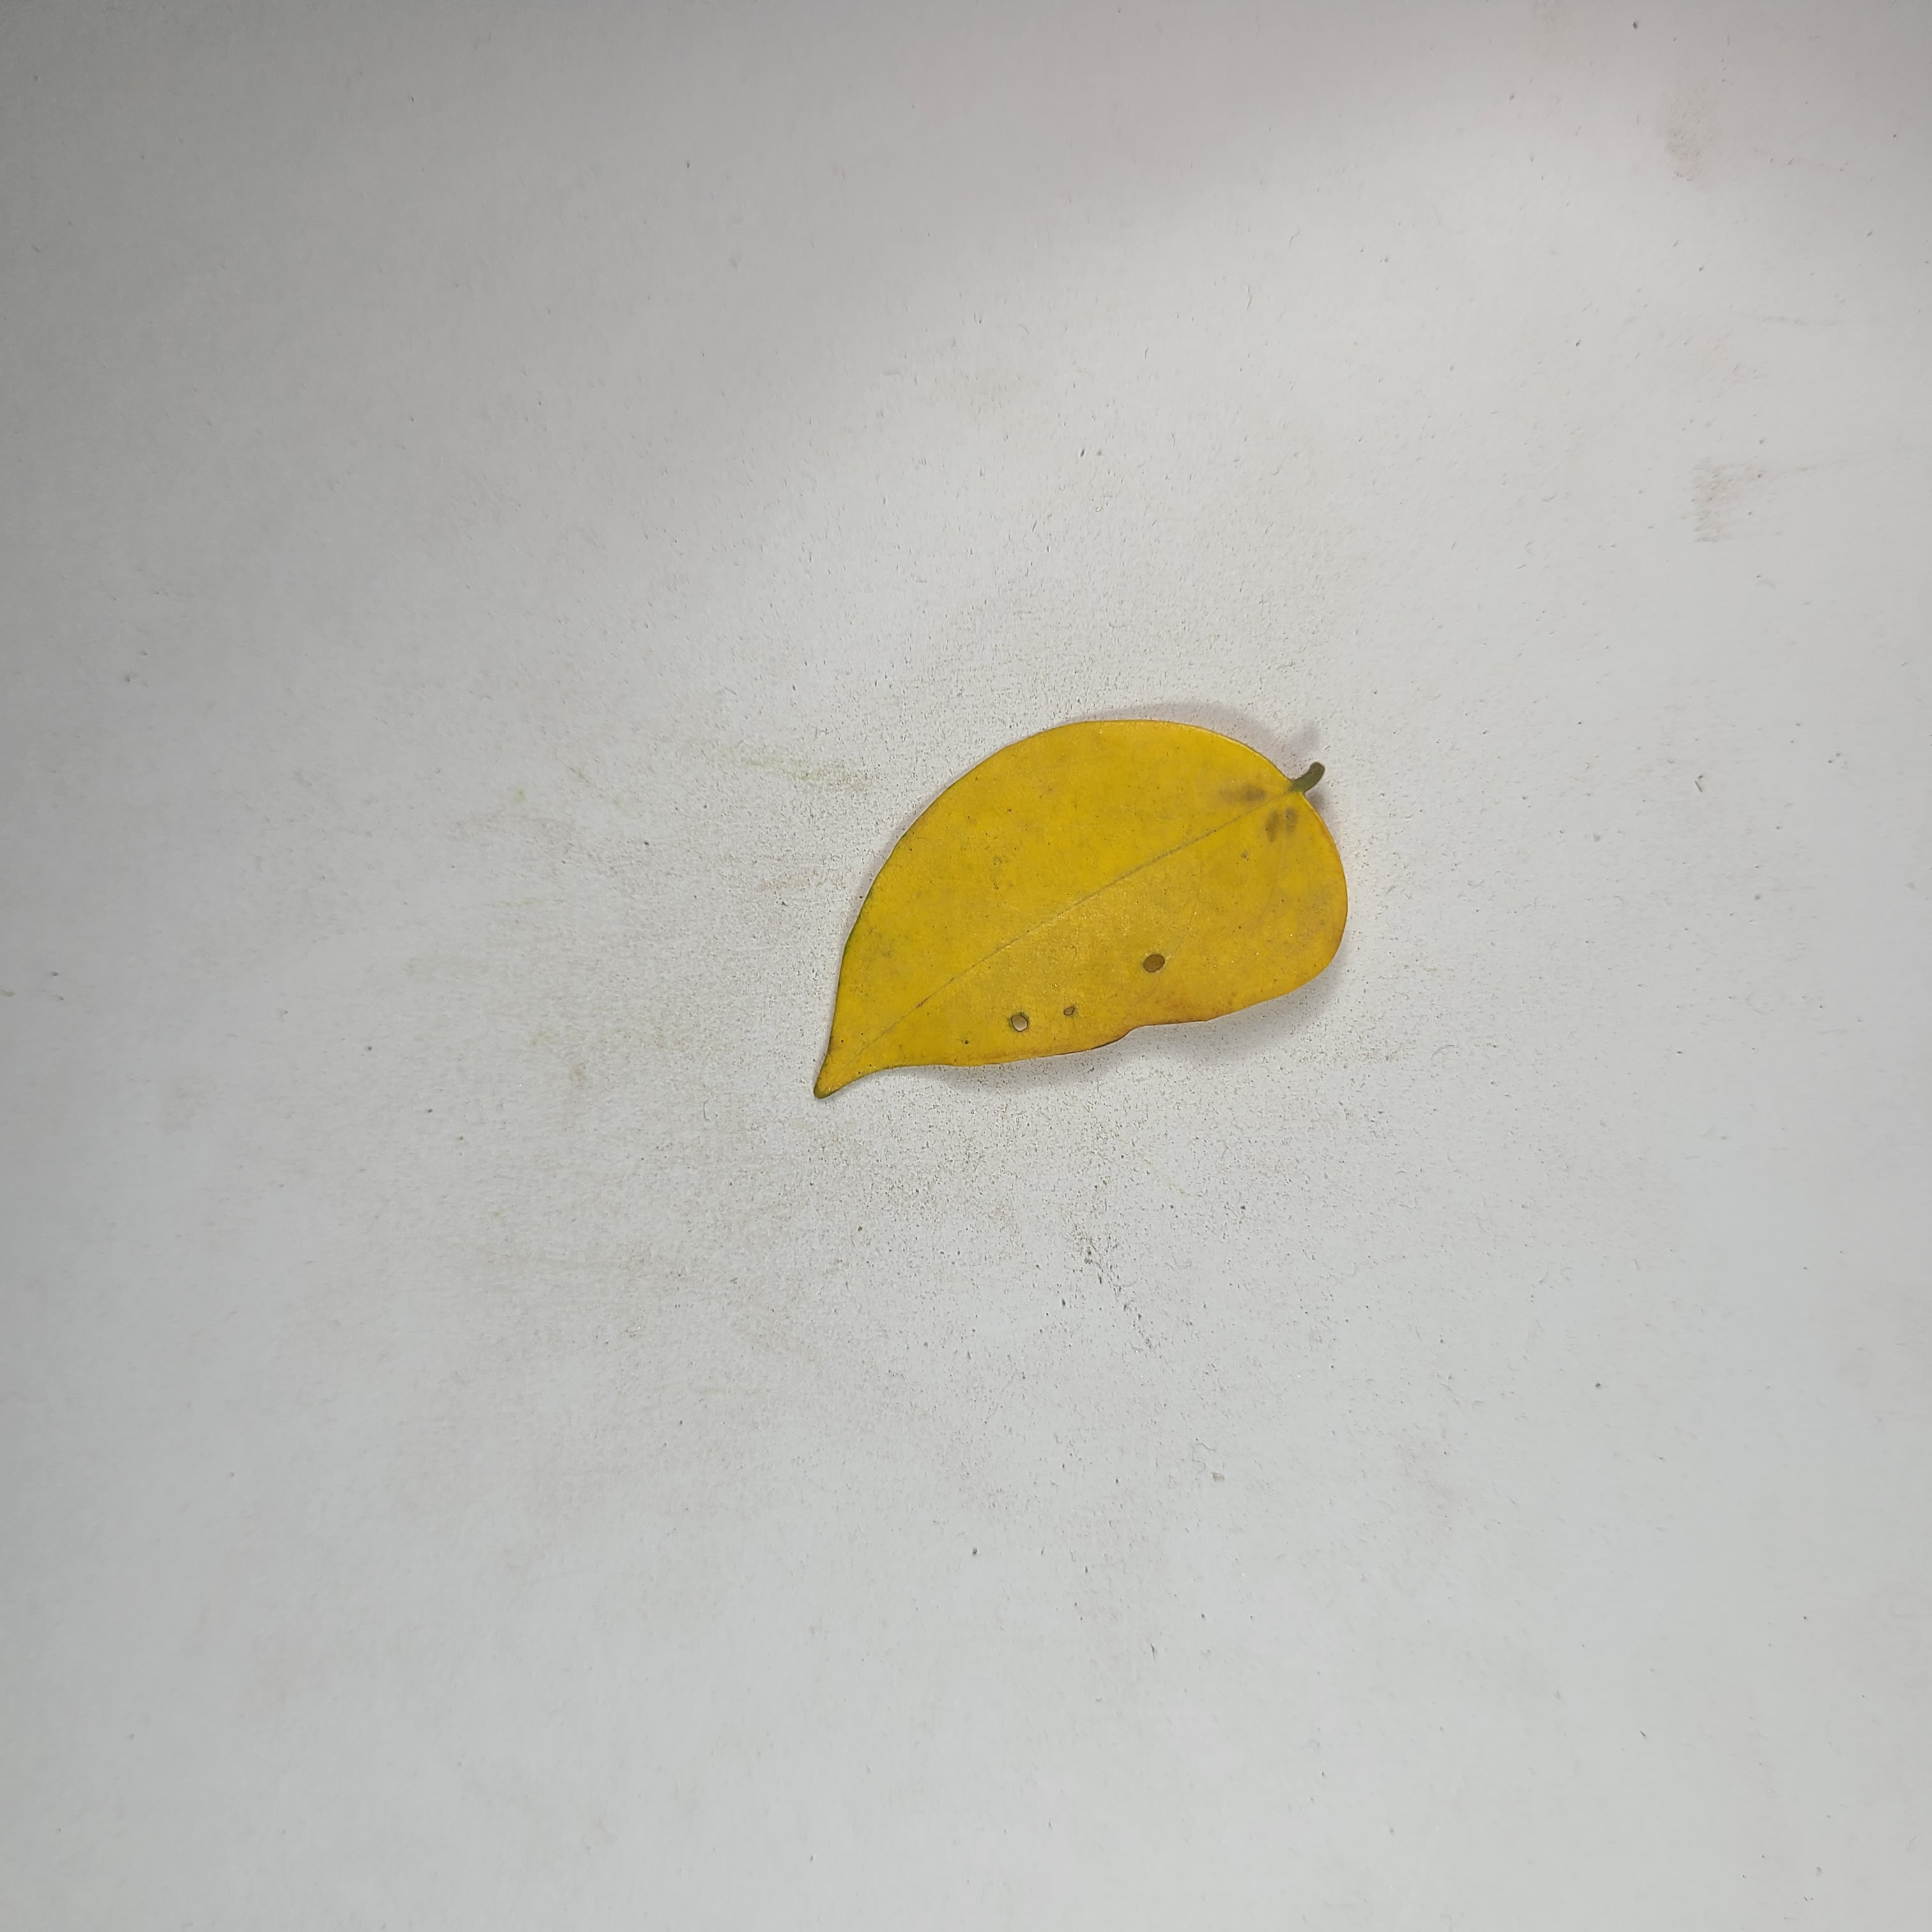
Label: Yellow Leaves